Mark Finch

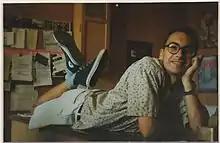
Mark Finch

Mark Finch (21 October 1961 – 14 January 1995) was an English promoter of LGBT cinema. Having founded and expanded several international film festivals he created the first LGBT film market for distributors, sales agents, and independent film producers.